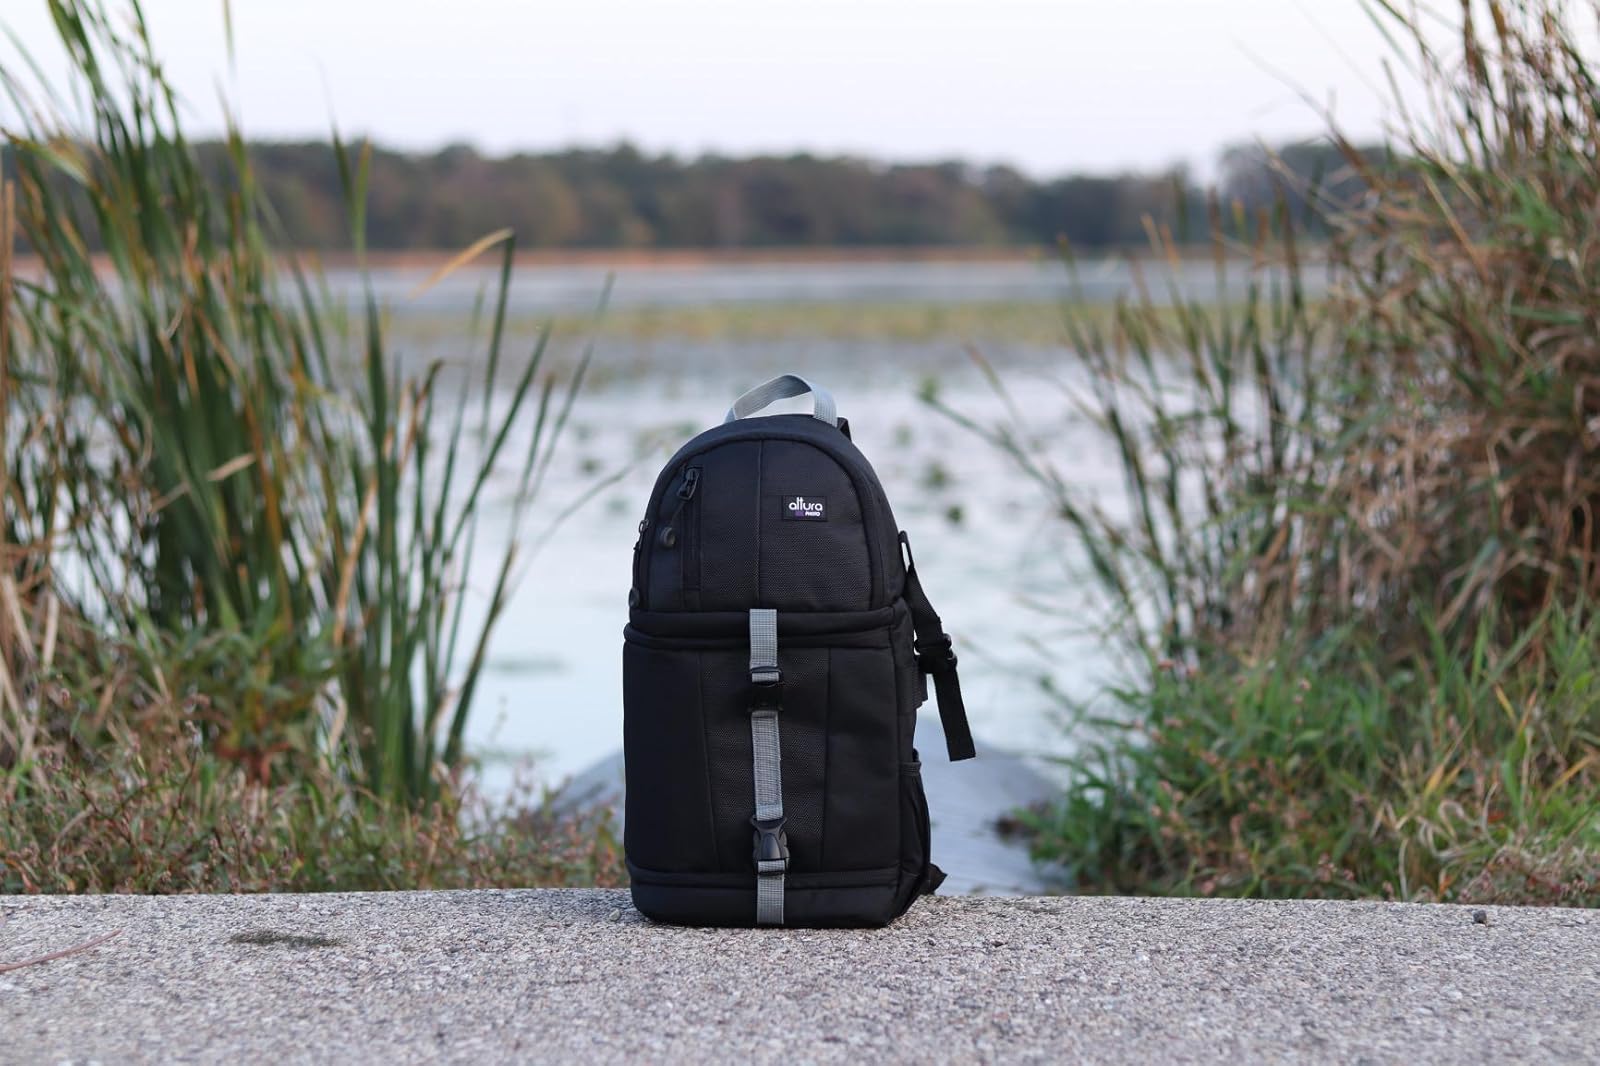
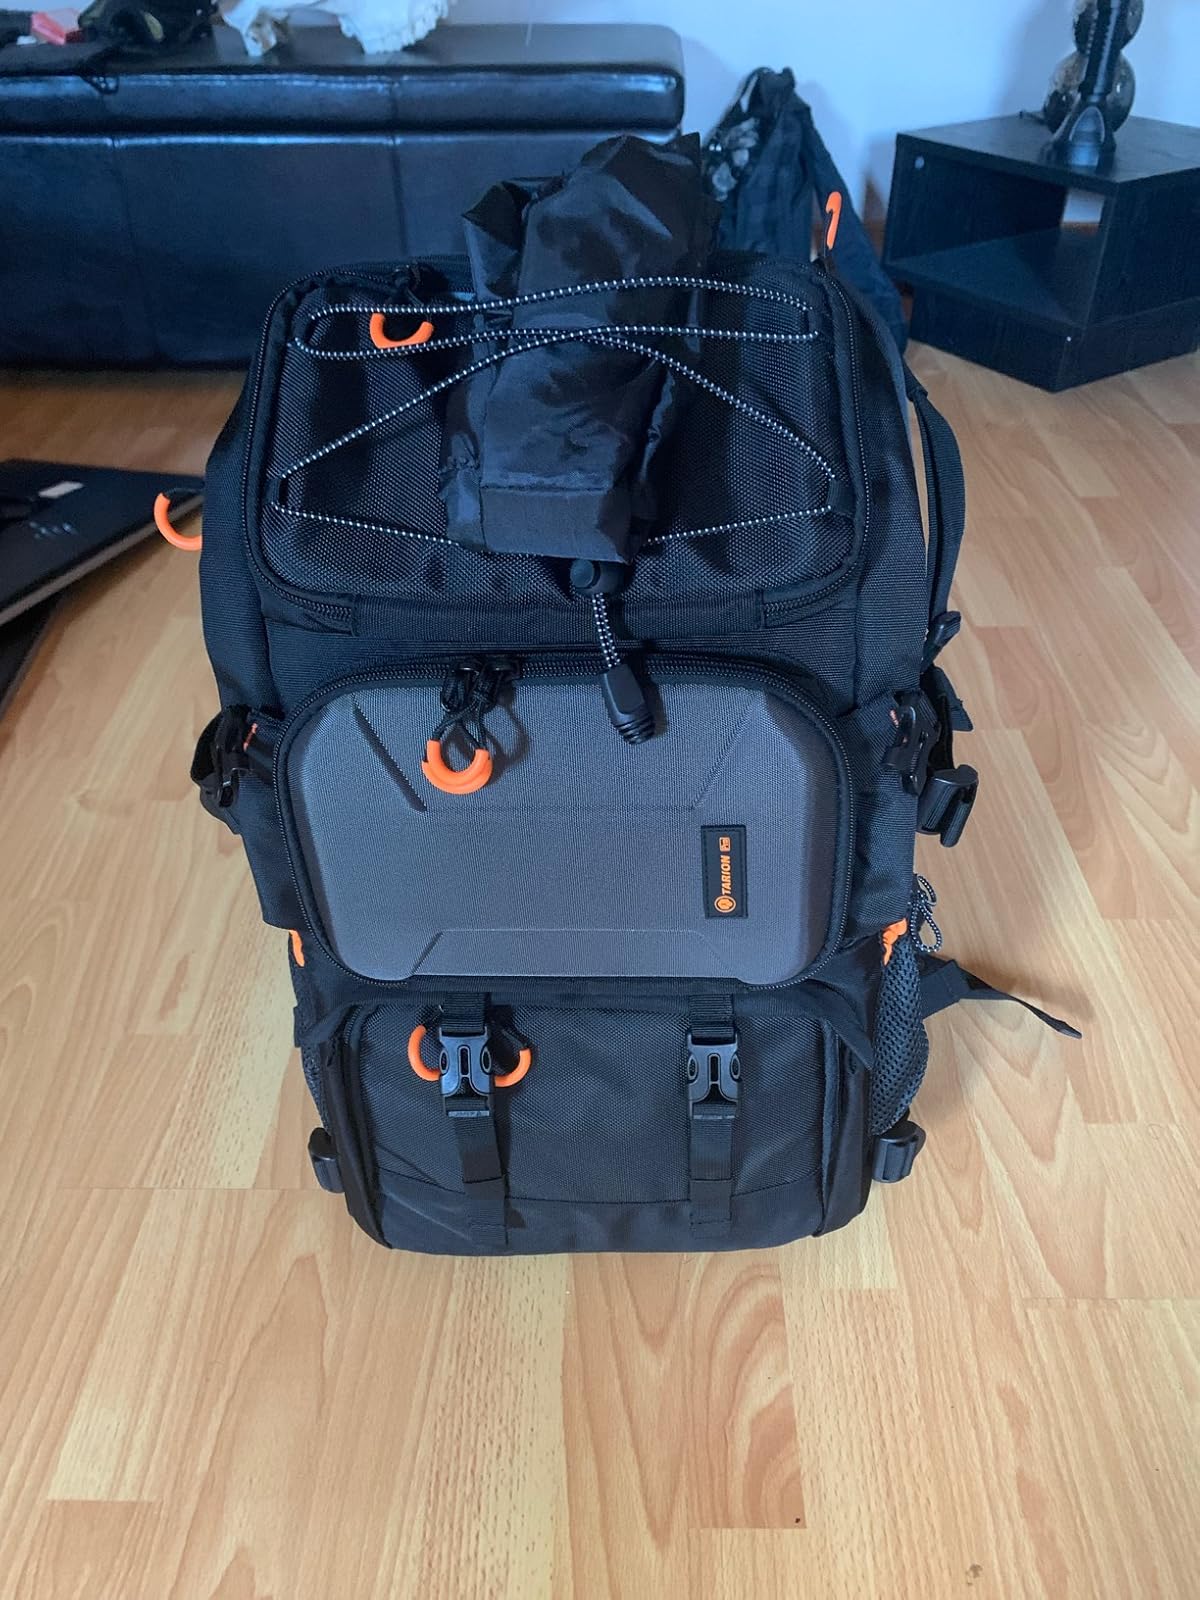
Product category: bag
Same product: no